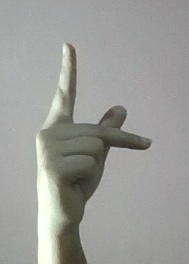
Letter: dha